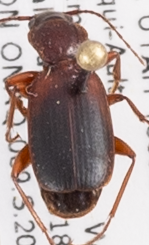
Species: Cymindis planipennis
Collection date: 2018-08-14
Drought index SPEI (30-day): -0.812
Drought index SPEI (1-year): -1.45
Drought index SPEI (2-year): -0.62